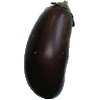
Label: eggplant